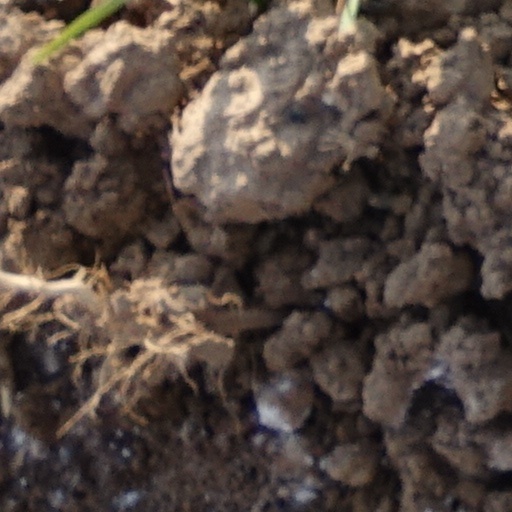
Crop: wheat